2019 Men's Junior World Handball Championship

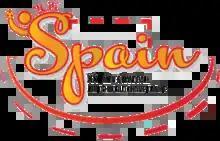

The 2019 IHF Men's Junior World Championship (under-21) was the 22nd edition of the tournament, held from 16 to 28 July 2019 in Vigo and Pontevedra, Spain. It was the second time that Spain stage the competition, and the fifteenth time that it was held in Europe.